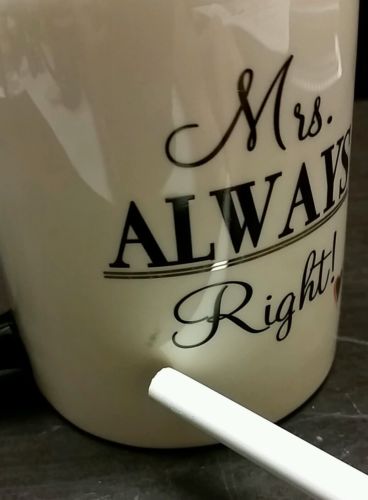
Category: mug